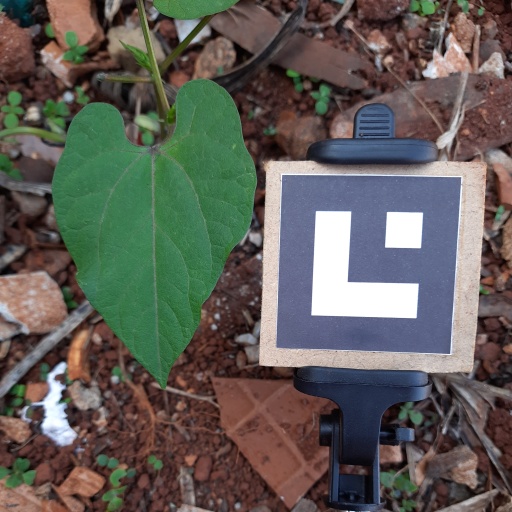
Observations: wavy surface, no eating holes, under shade